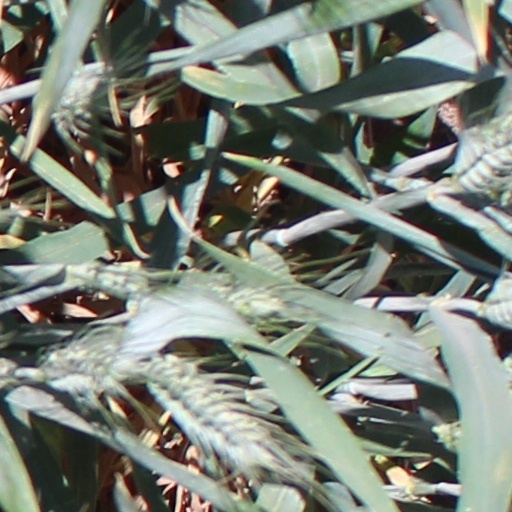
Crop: wheat